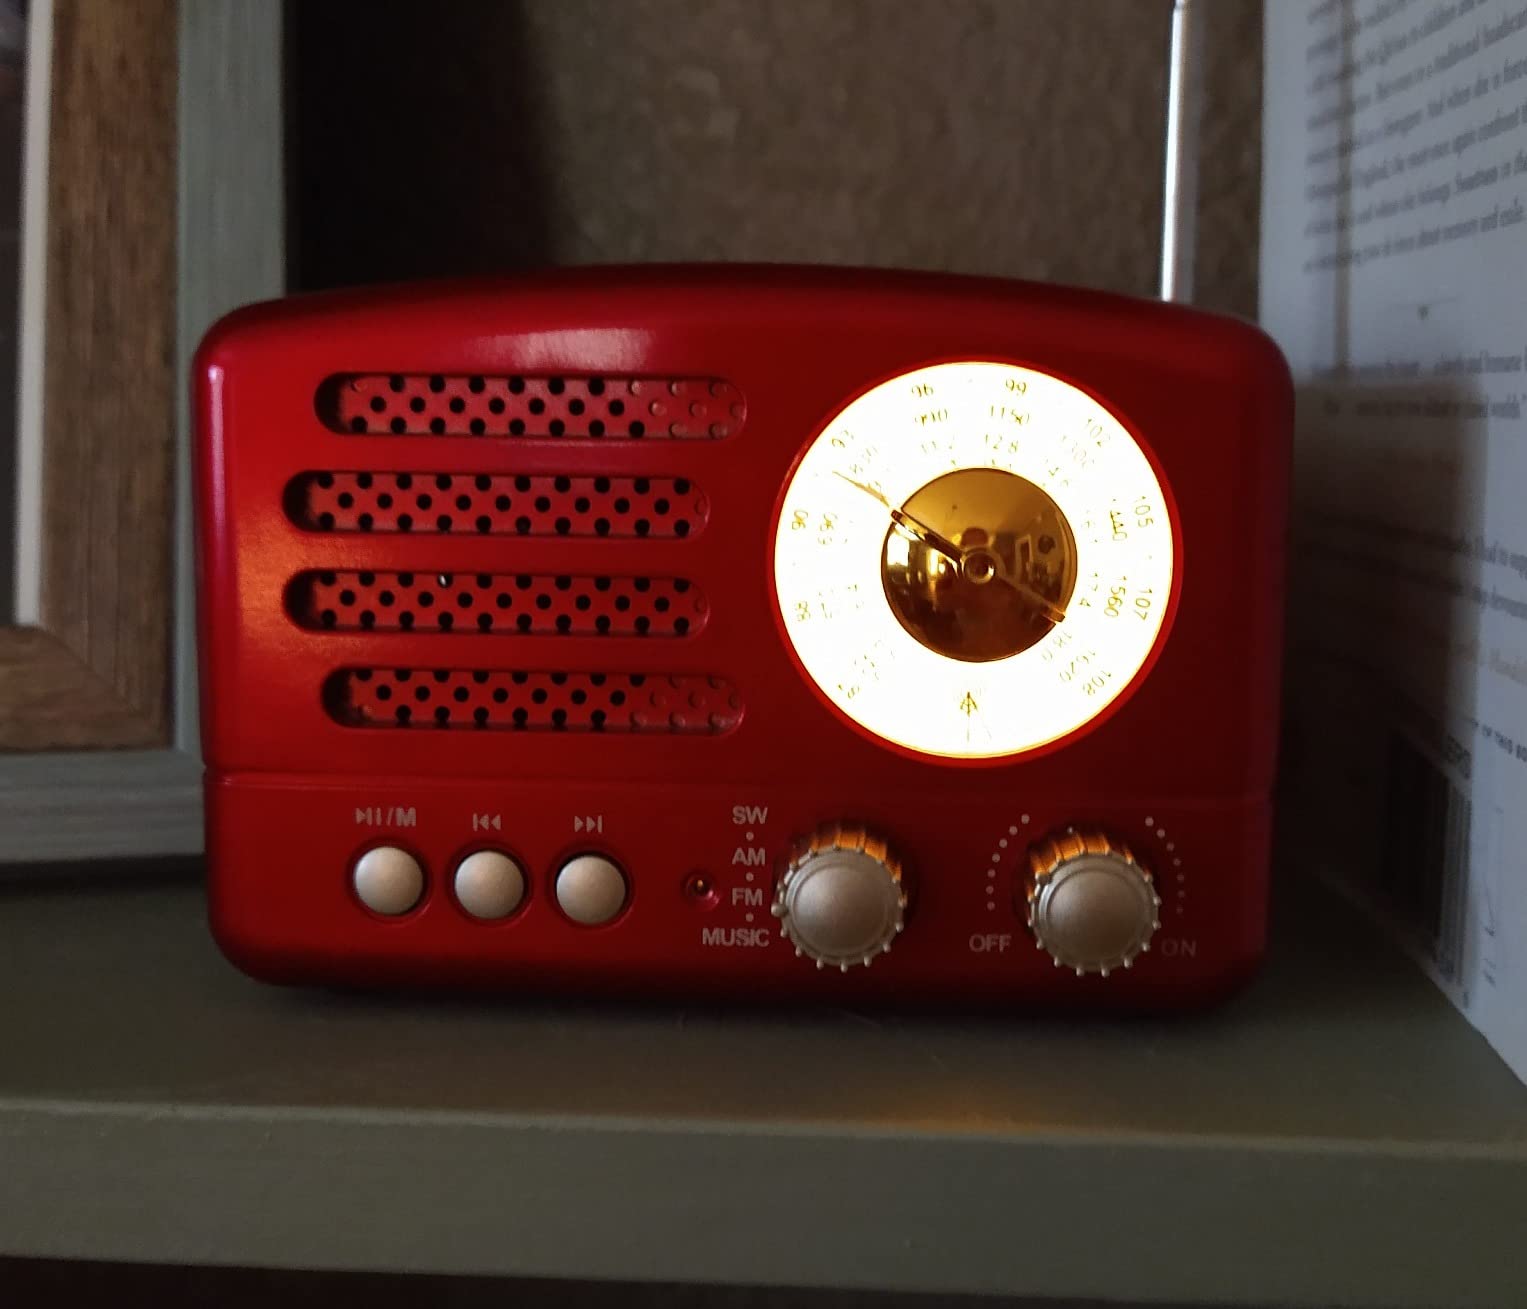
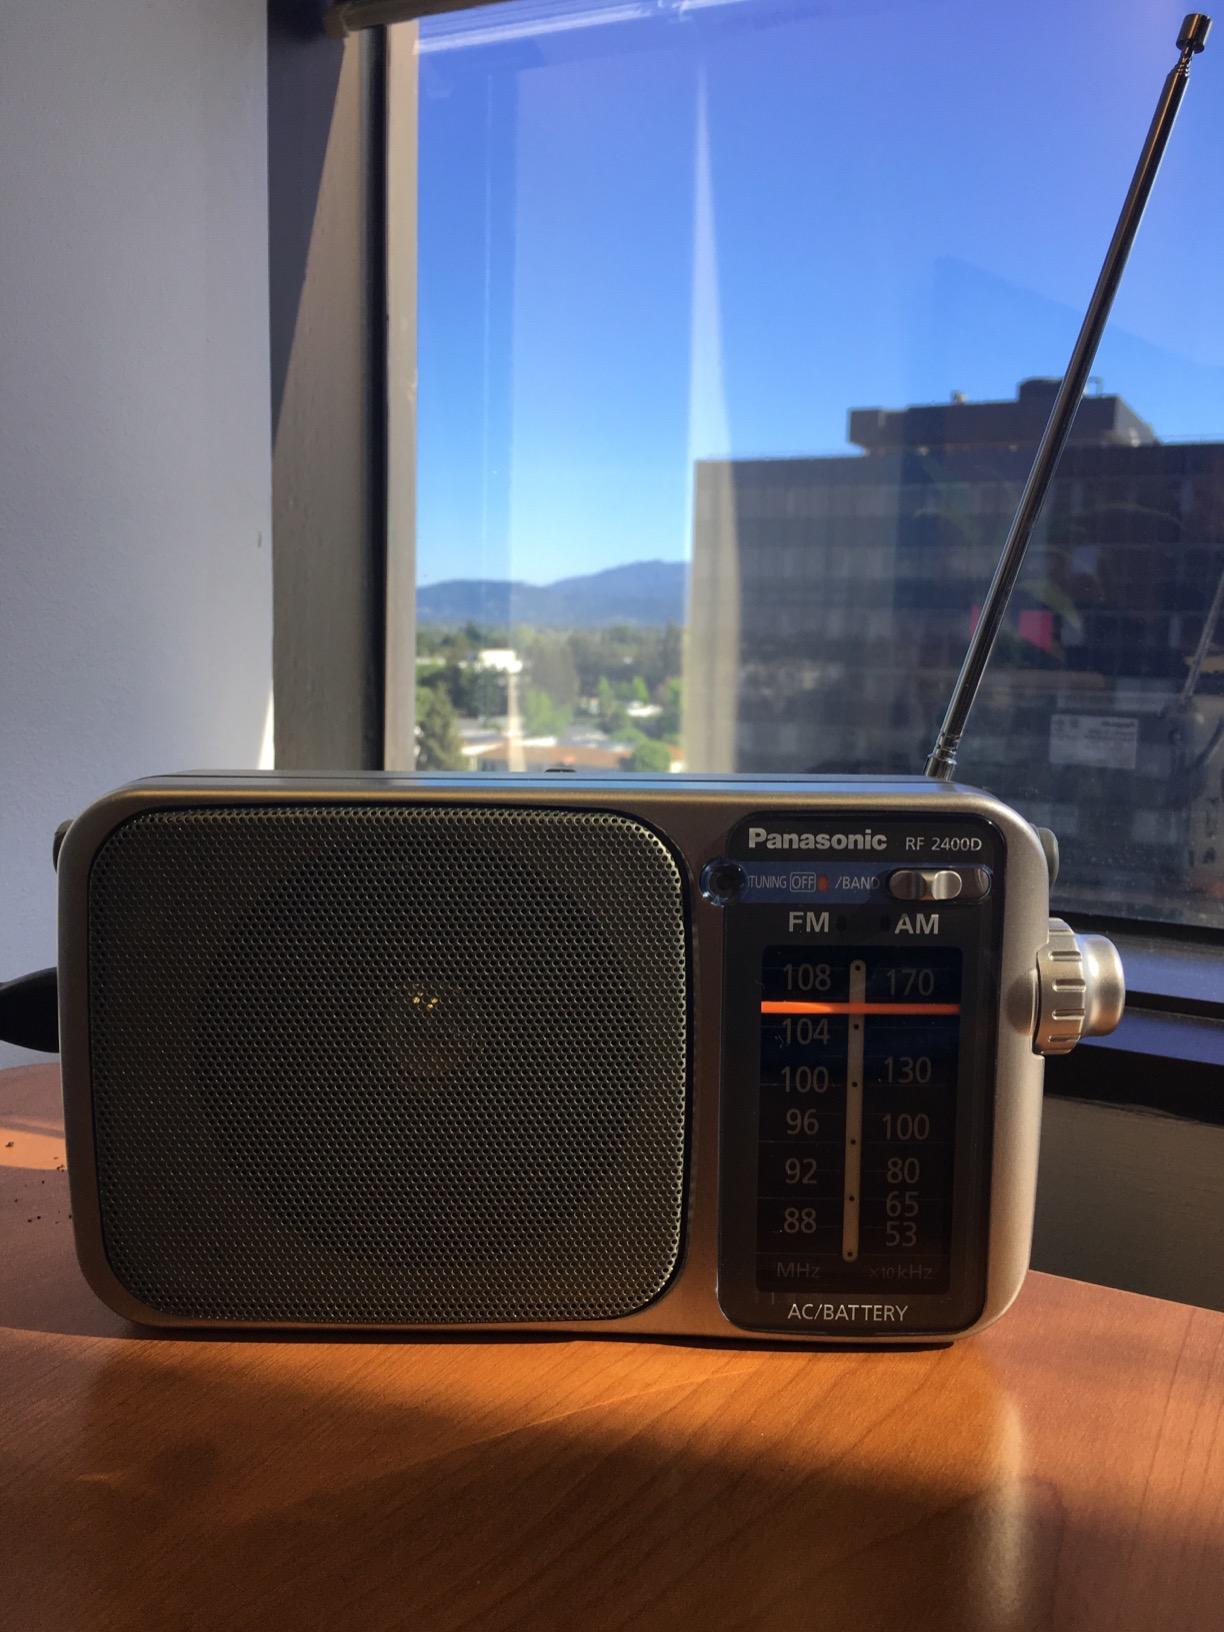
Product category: radio
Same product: no